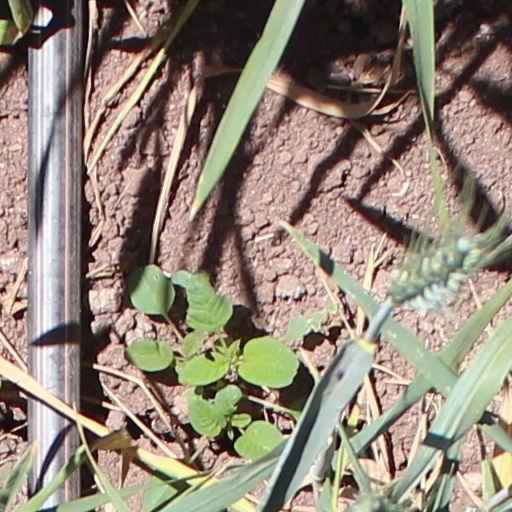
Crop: wheat